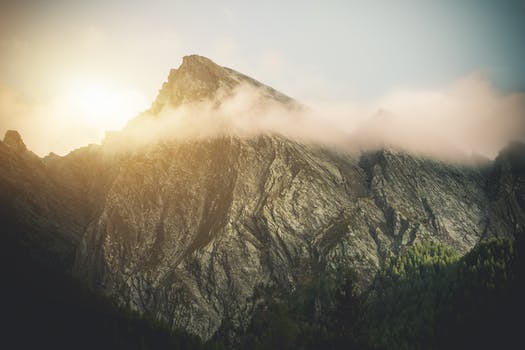
Label: No Watermark